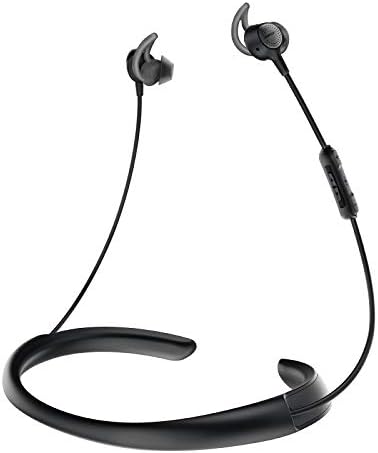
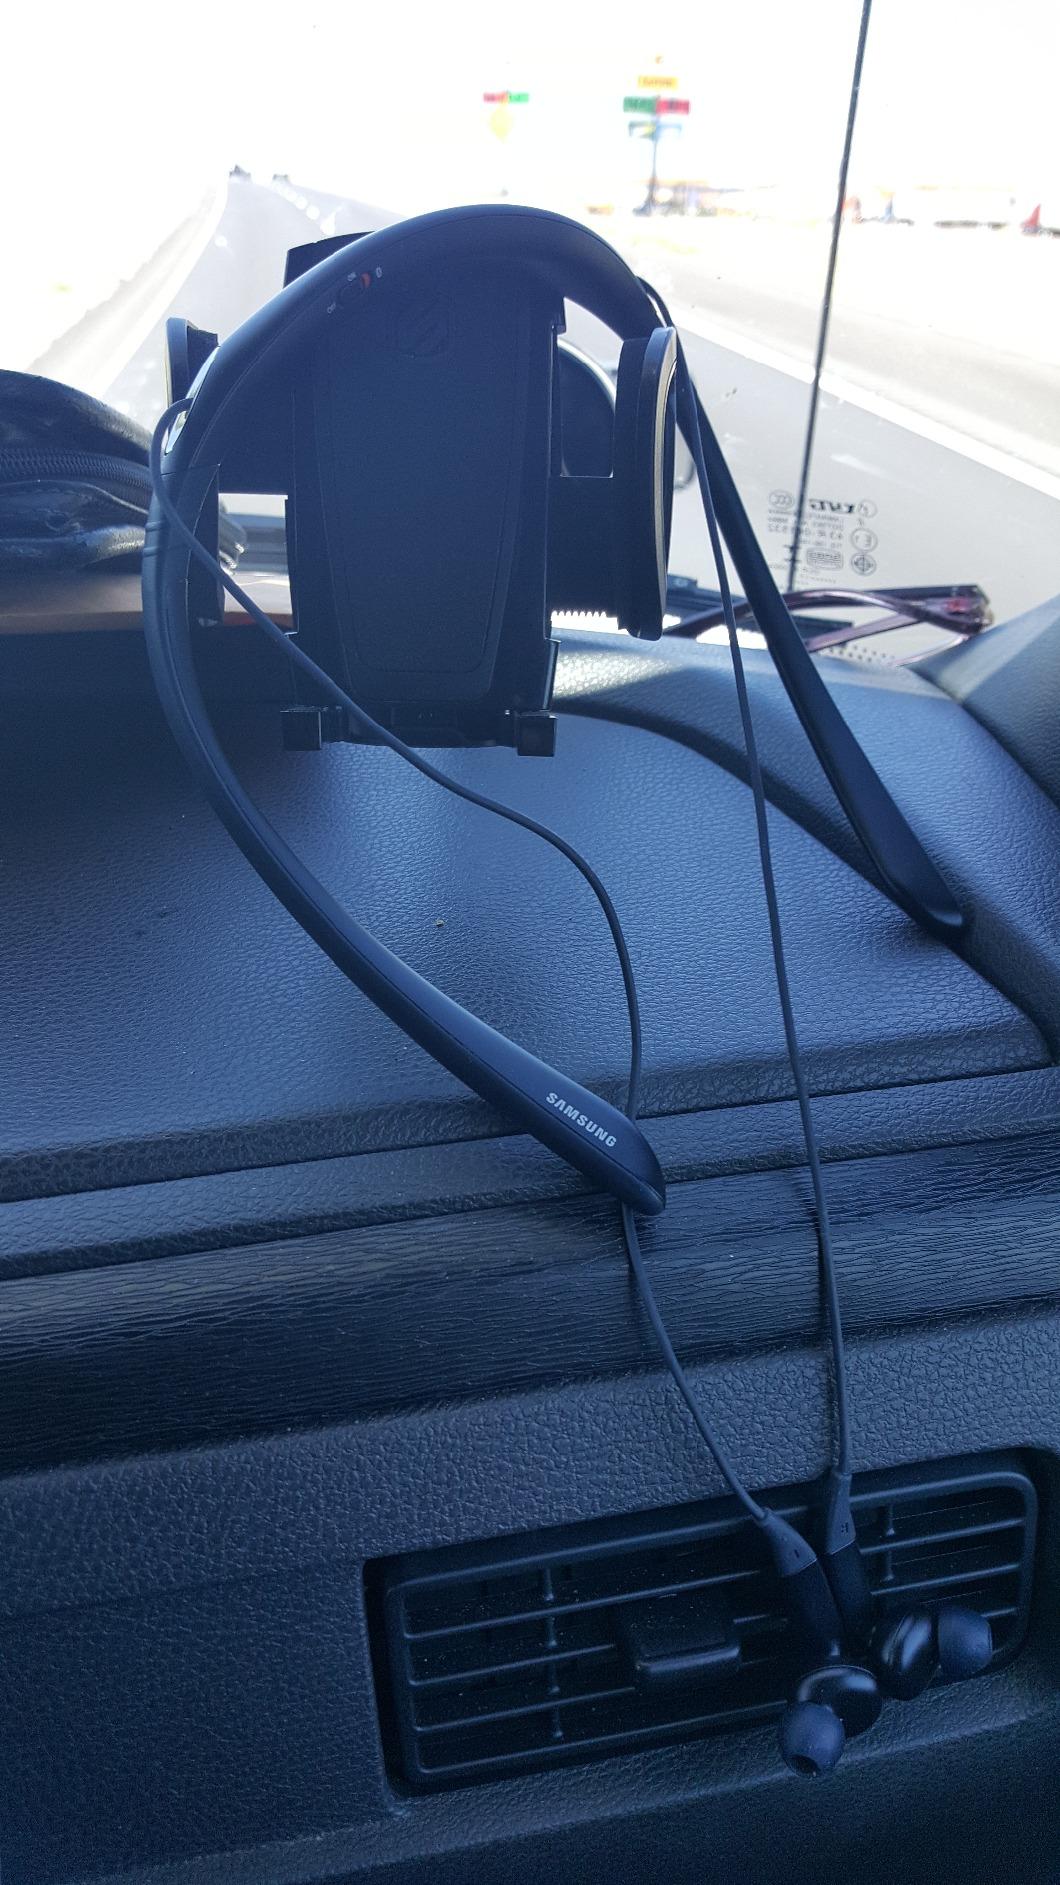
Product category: headphones
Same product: no